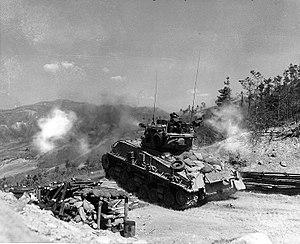
La guerre de Corée oppose, du 25 juin 1950 au 27 juillet 1953, la République de Corée, soutenue par les Nations unies, à la République populaire démocratique de Corée, soutenue par la République populaire de Chine et l'Union soviétique. Elle résulte de la partition de la Corée à la suite d'un accord entre les Soviétiques, ayant libéré la Mandchourie et le Nord de la Corée et les Alliés victorieux de la guerre du Pacifique à la fin de la Seconde Guerre mondiale. C'est l'un des premiers conflits importants de la Guerre froide.
Le char d'assaut aussi appelé char, est un système d'arme mobile constitué d'un canon monté sur un véhicule automobile blindé et le plus souvent chenillé.